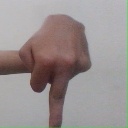
अक्षर: प